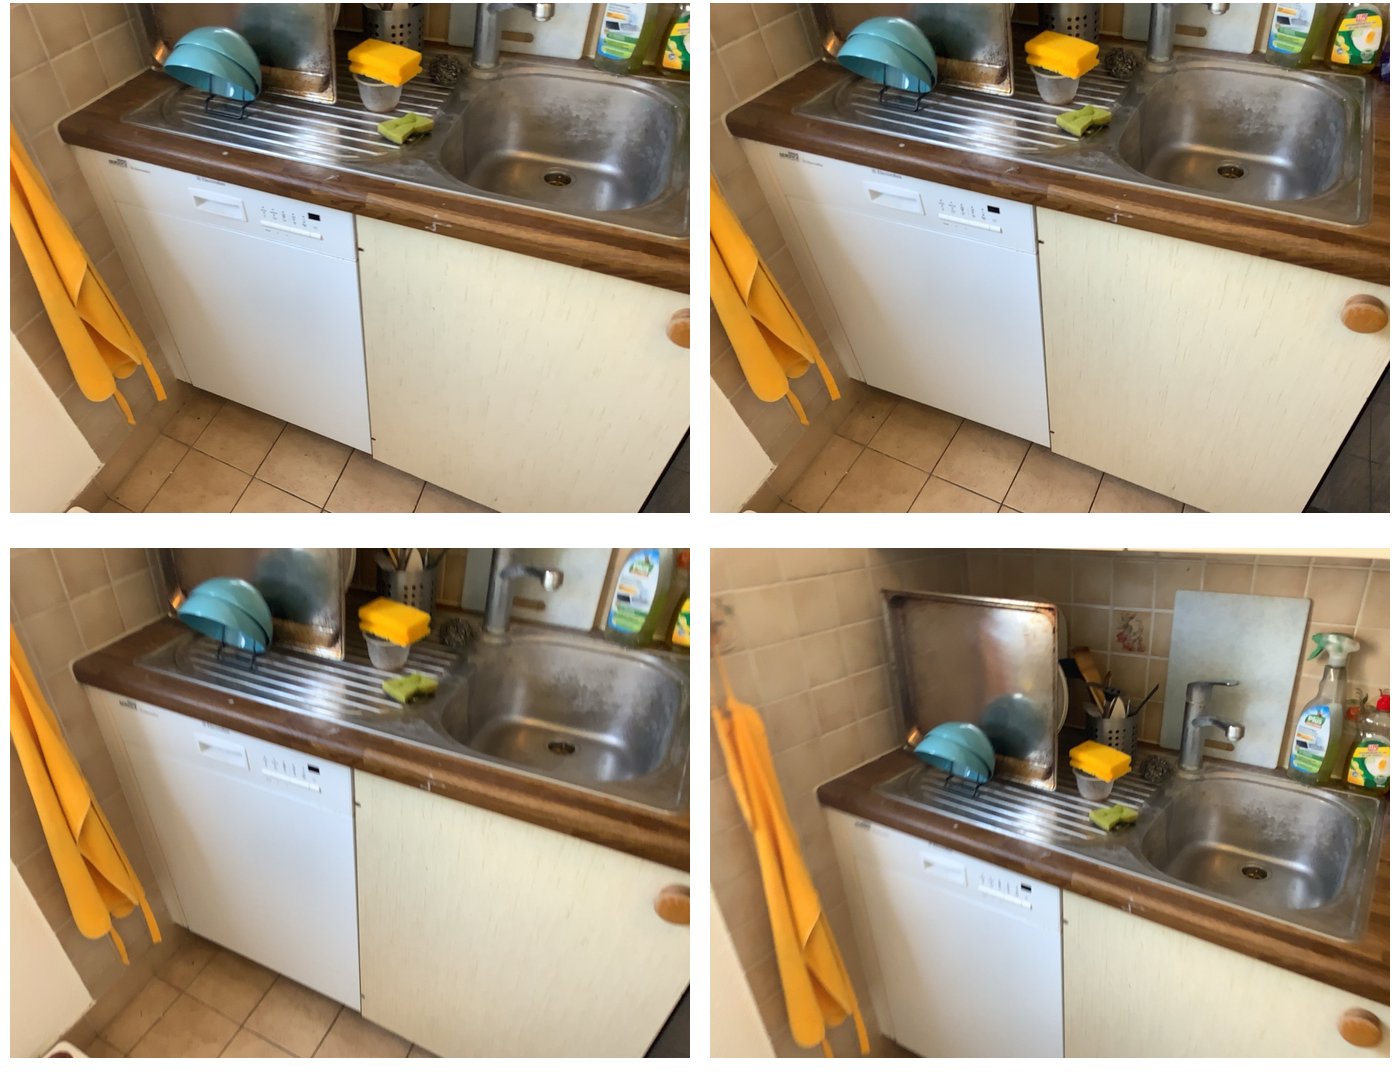Task instruction: Control the dishwasher.
Answer: {"task_instruction": "Control the dishwasher.", "nodes": ["dishwasher button / dishwasher switch", "dishwasher"], "edges": [{"functional_relationship": "activate", "object1": "dishwasher button / dishwasher switch", "object2": "dishwasher", "spatial_relations": ["higher_than", "left_of", "close"], "is_touching": true}], "action_type": "press", "function_type": "device_control"}